David Castañeda

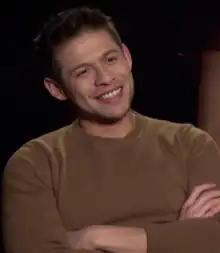
Castañeda in 2019

David Castañeda (born October 24, 1989) is an American actor. In 2019, Castañeda began portraying Diego Hargreeves in the Netflix series "The Umbrella Academy".